San Marco (Jacksonville)

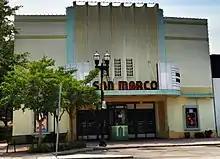
San Marco Theatre

San Marco, which eventually gave its name to the former area of South Jacksonville, broke ground in 1925 as the city's most ambitious development. It was constructed over 80 acres of the former Villa Alexandria estate, which had deteriorated after Martha Reed Mitchell's death in 1902. The developer was Telfair Stockton, who had previously established the exclusive Avondale neighborhood on the other side of the river. San Marco, designed as a fashionable, upscale development in keeping with Villa Alexandria's reputation, comprised 250 lots and a commercial district. It was remarkably successful from the beginning; apparently driven by land speculation, San Marco shattered local records by selling every lot within three hours of putting them up for sale, even though very little work had begun.